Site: brandenburg
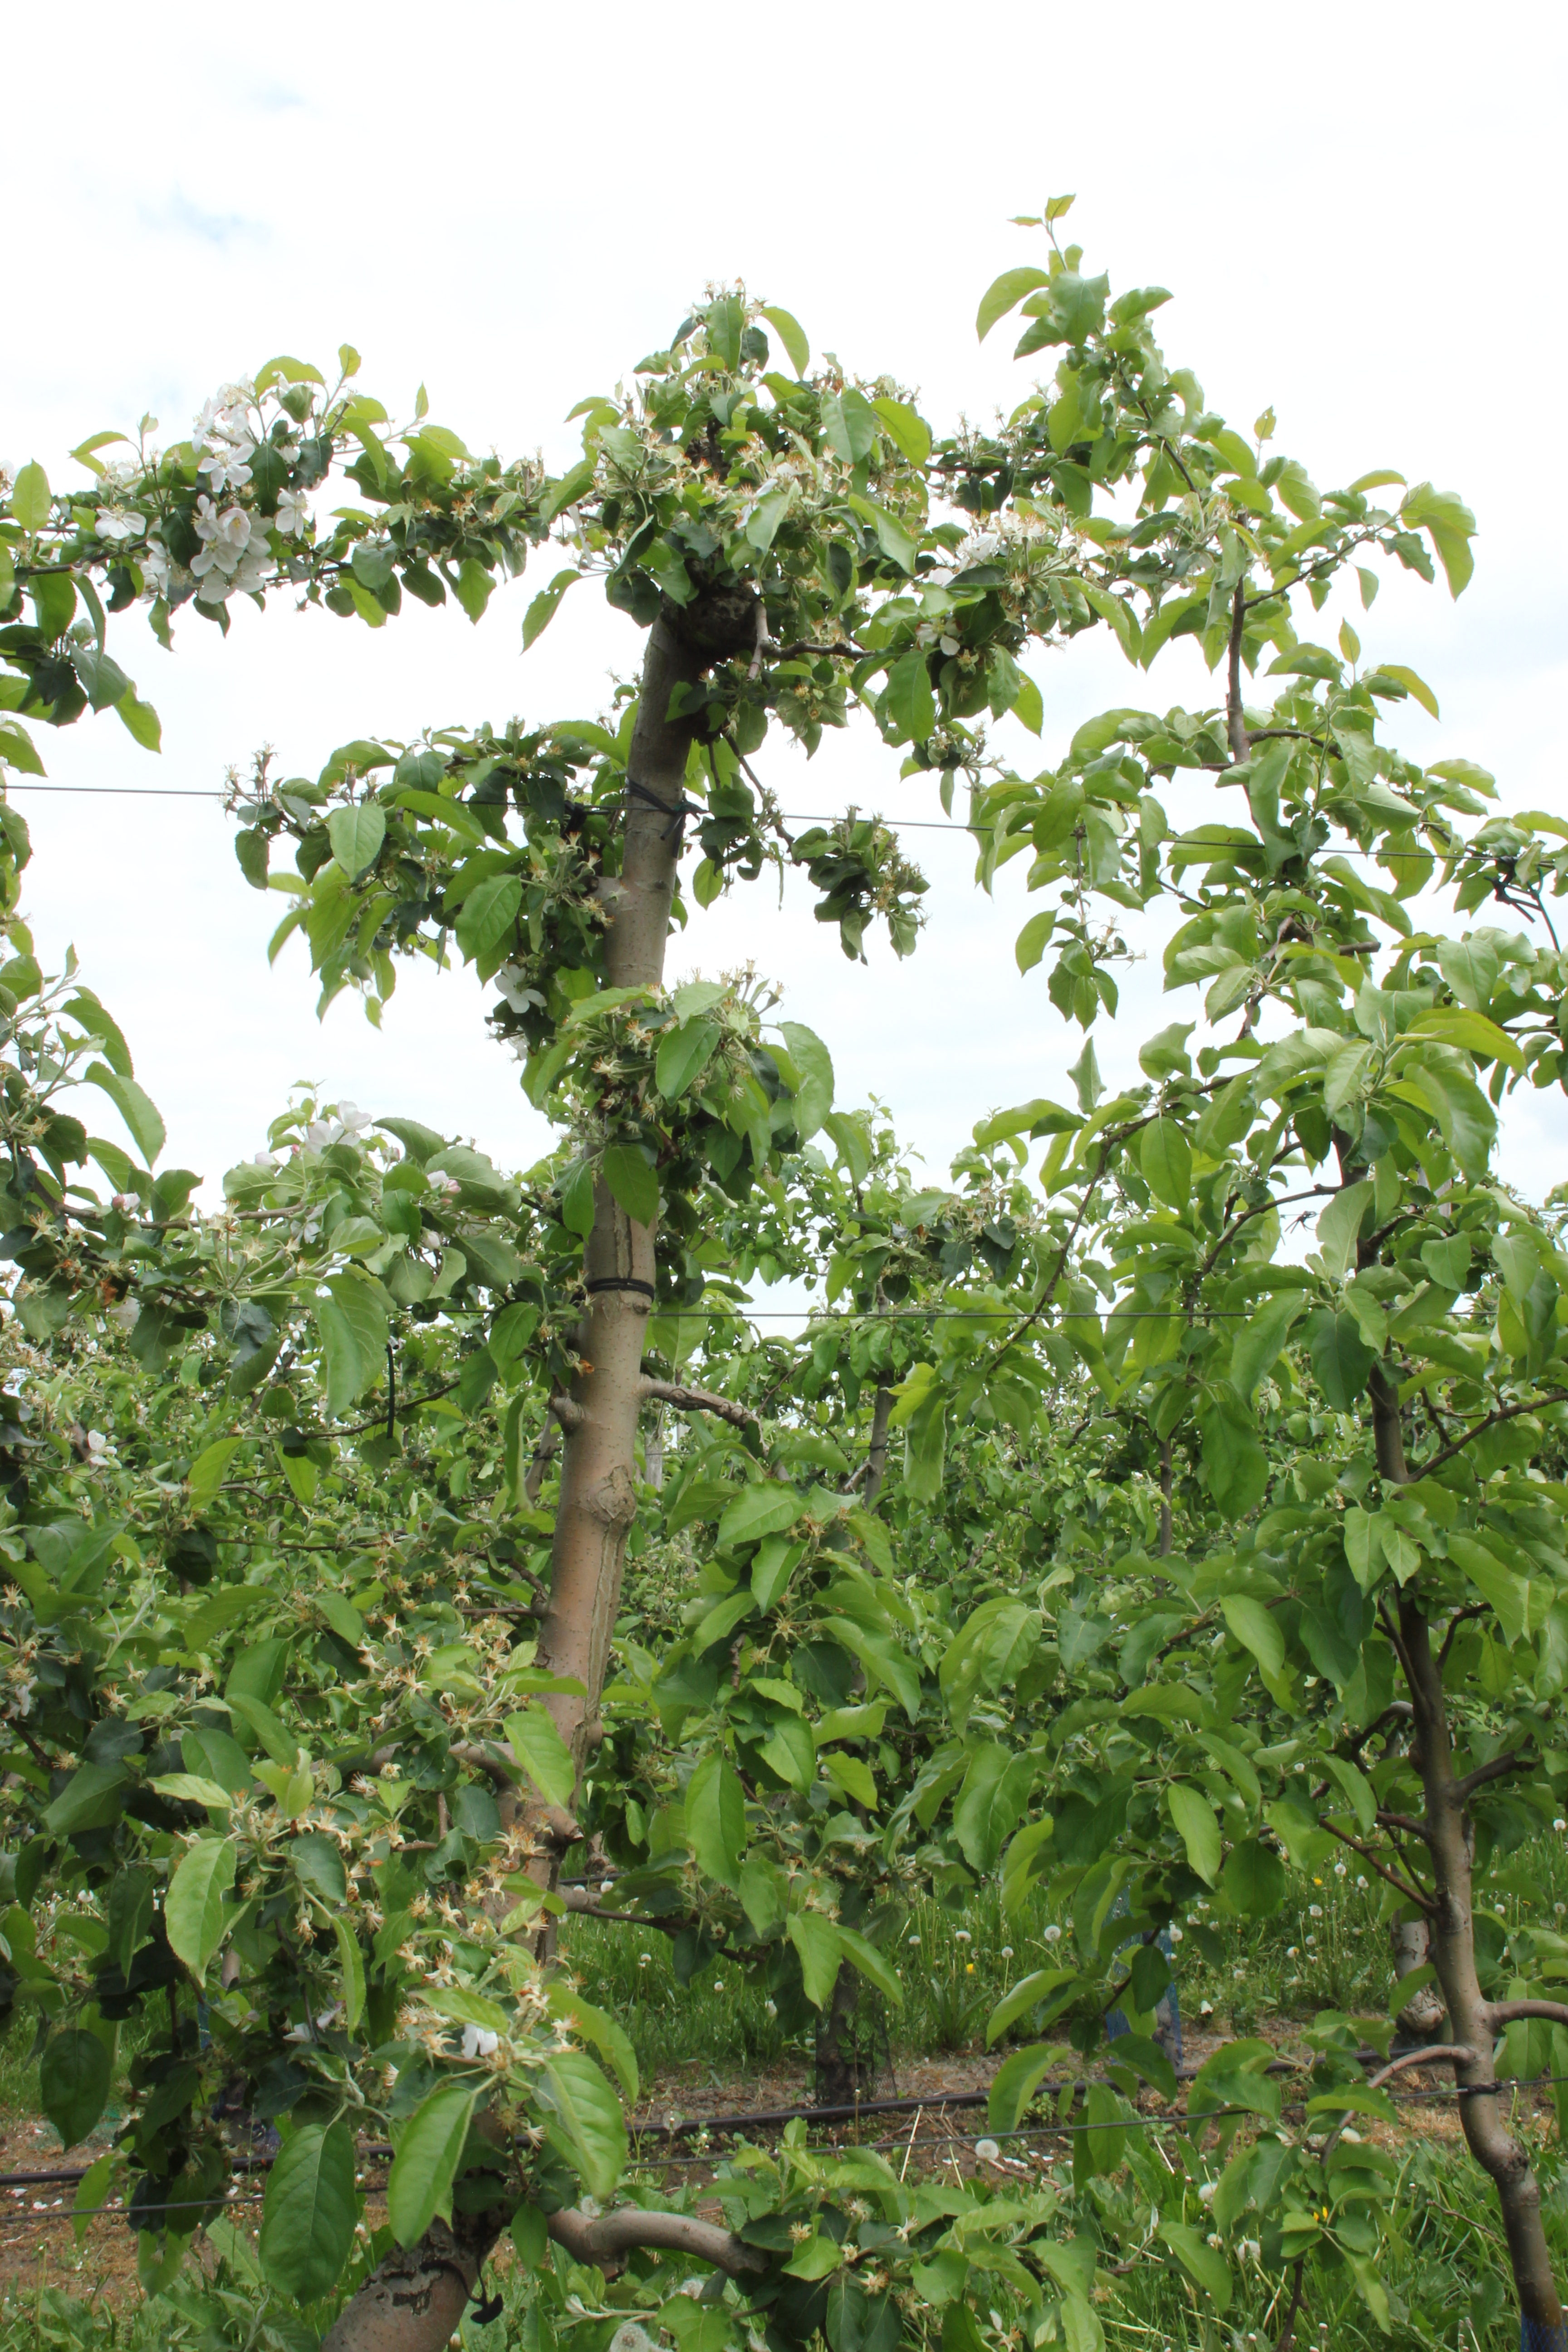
Growth stage (BBCH 67): Flowering